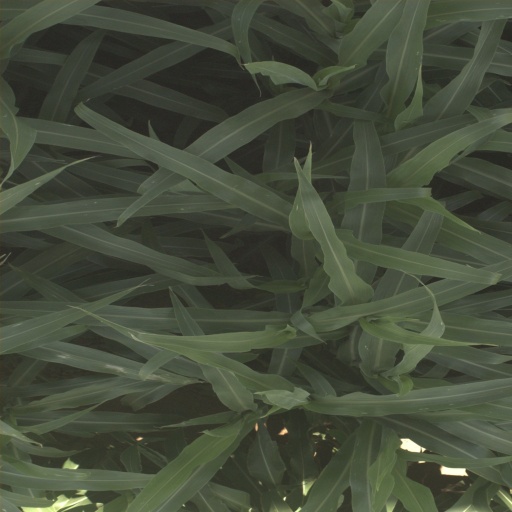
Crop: sorghum